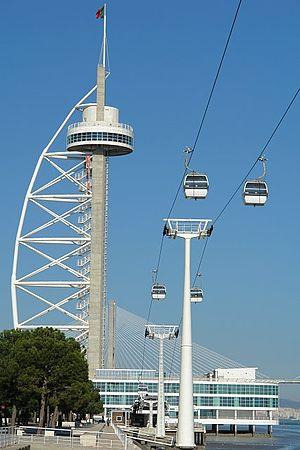
Le Parque das Nações, anciennement Zona de Intervenção da Expo, est le quartier de Lisbonne où s'est tenue l'Exposition internationale de 1998 sur le thème « les océans, un patrimoine pour le futur ».